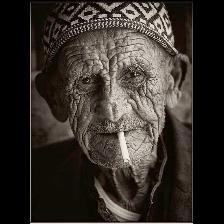
Label: Human